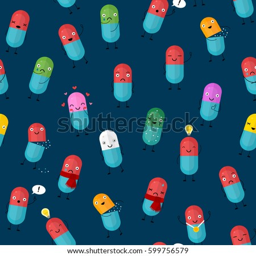
pattern of pills on a blue background .